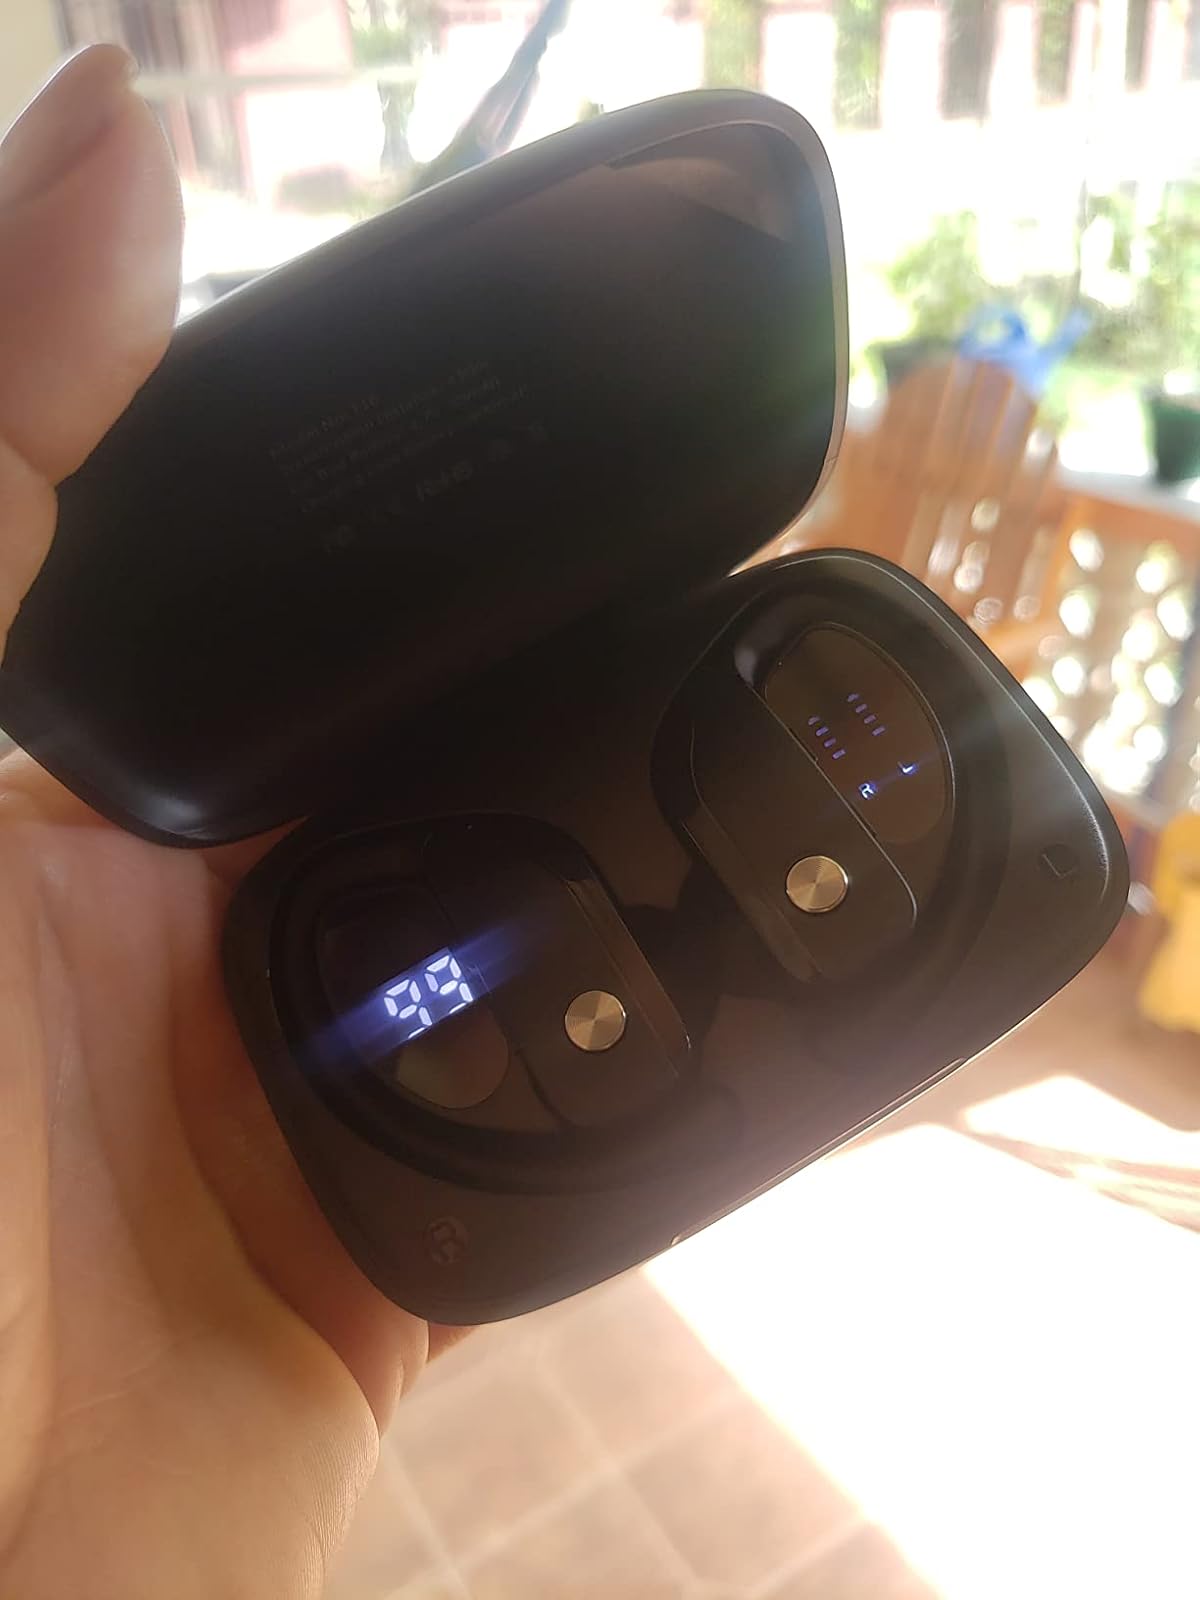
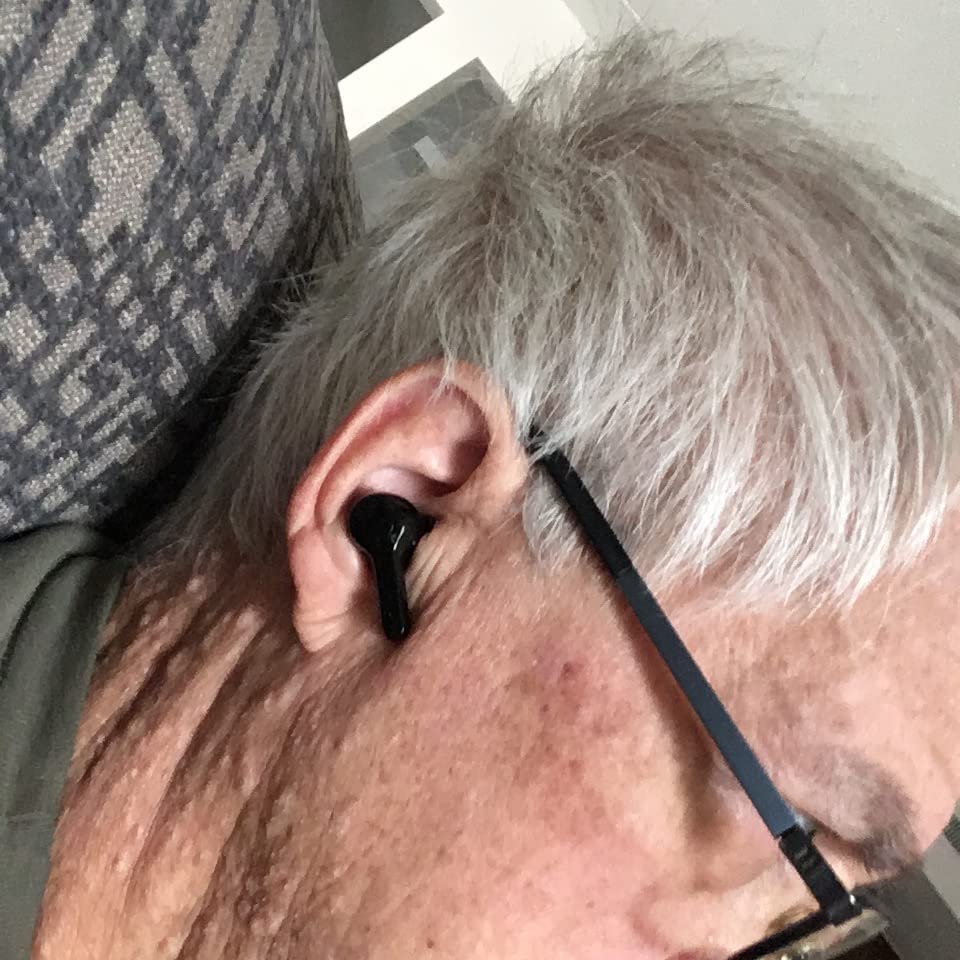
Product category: earbuds
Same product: no